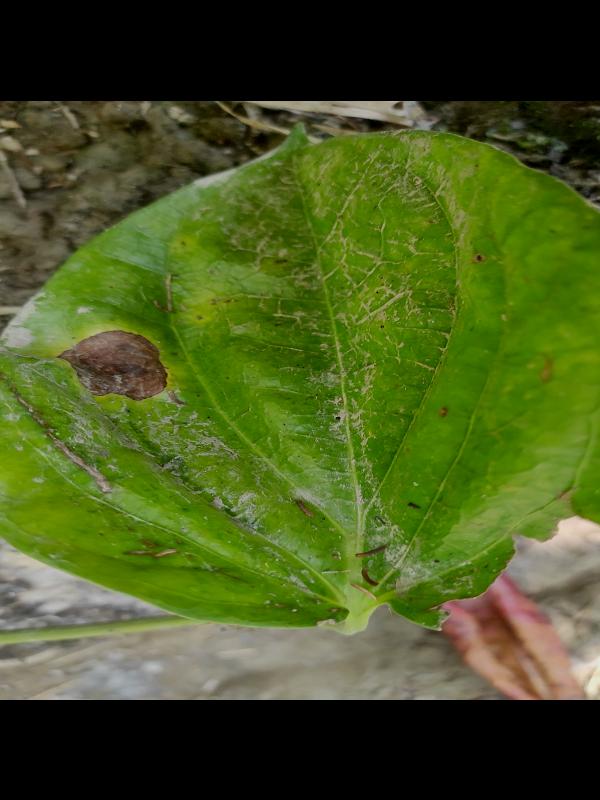
Label: Fungal_Brown_Spot_Disease